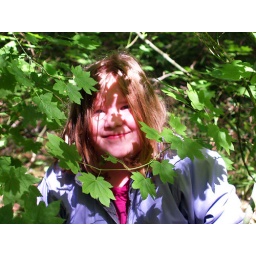
My little forest nymph hiding in the trees at the Moss Creek Campground.